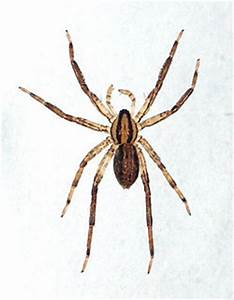
Label: ragno